Celtiberians

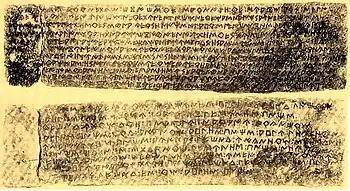
Botorrita plaque: one of four bronze plates with inscriptions.

After Numantia was finally taken and destroyed, Roman cultural influences increased; this is the period of the earliest Botorrita inscribed plaque; later plaques, significantly, are inscribed in Latin. The Sertorian War (80–72 BC) marked the last formal resistance of the Celtiberian cities to Roman domination, which submerged the Celtiberian culture.